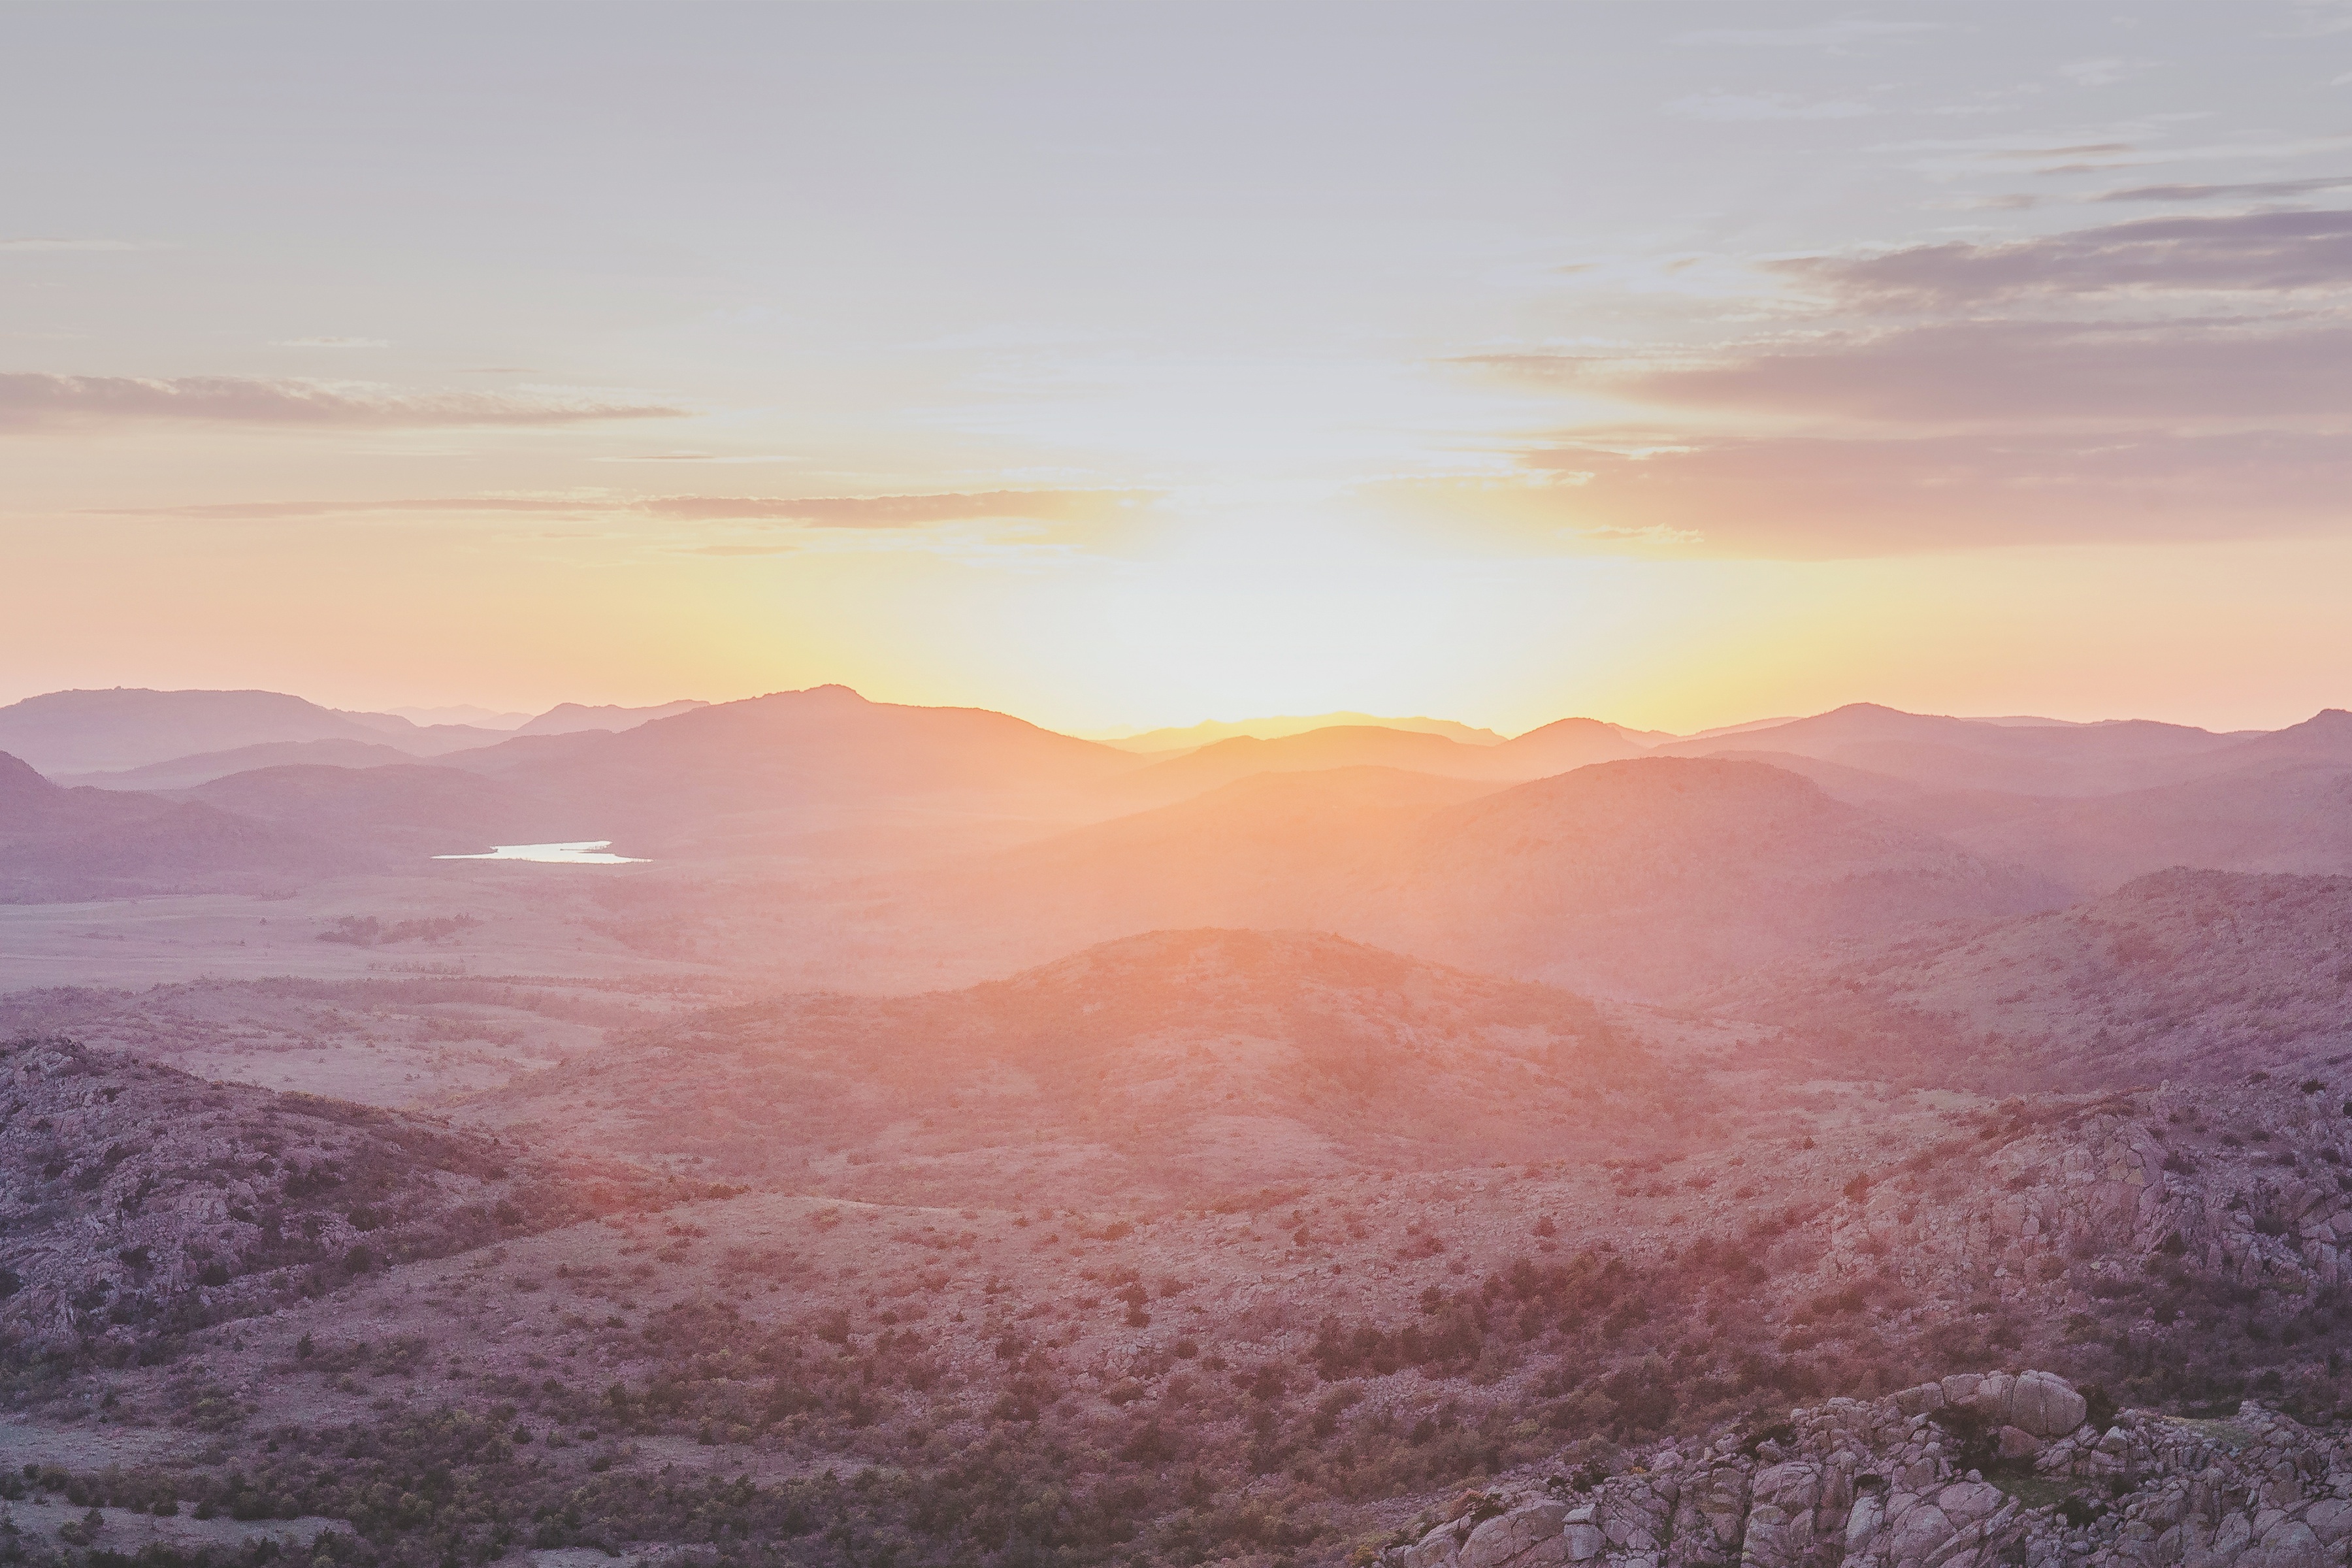
landscape, horizon, mountain, cloud, sky, sunrise, sunset, mist, sunlight, morning, hill, dawn, valley, dusk, evening, plain, plateau, afterglow, landform, geographical feature, atmospheric phenomenon, mountainous landforms